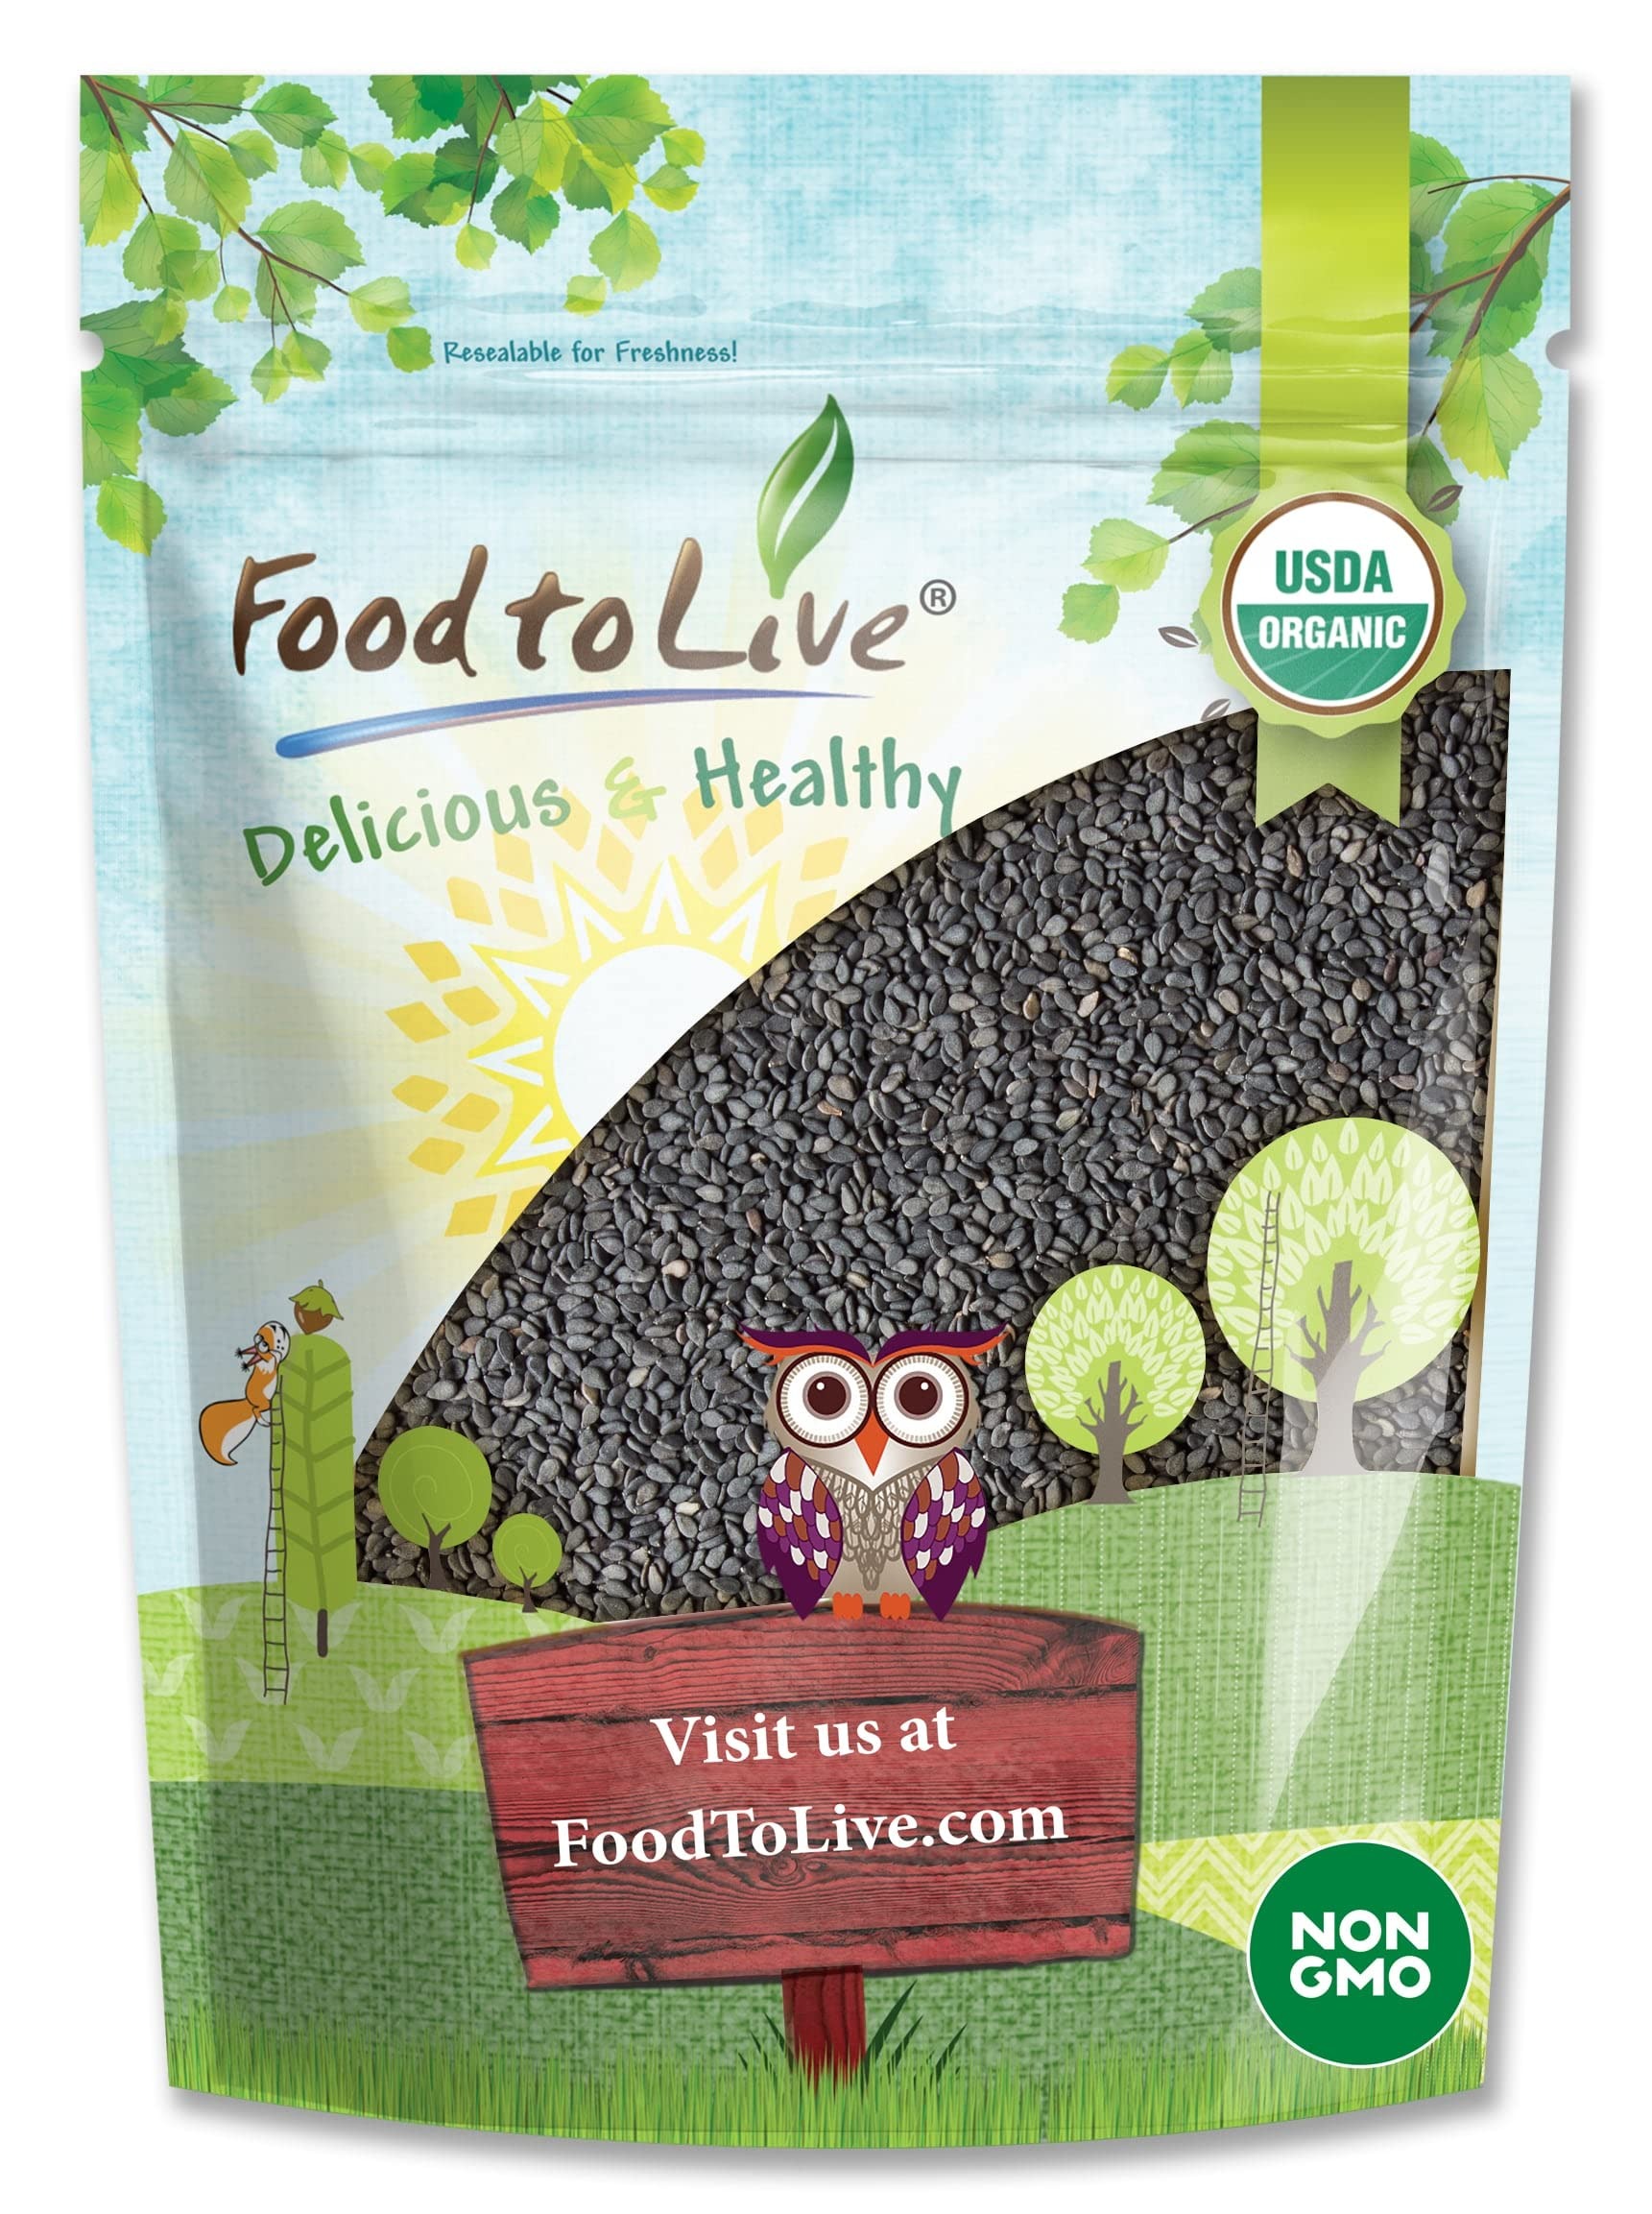
Item Name: Food to Live Organic Black Sesame Seeds, 8 Ounces Non-GMO, Raw Unhulled Kala Til Seeds, Unroasted, Kosher, Vegan, Bulk. Good Source of Calcium, Iron and Dietary Fiber. For Sesame and Tahini Paste.
Bullet Point 1: ✔️Delicious Organic Black Sesame Seeds from Food to Live are 100% free from any additives.
Bullet Point 2: ✔️Black Sesame seeds, organic and natural, are packed with essential B vitamins that support your wellbeing.
Bullet Point 3: ✔️Use Food to Live Black Organic Sesame Seeds to enhance the flavor of your sauces, marinades and main dishes.
Bullet Point 4: ✔️Minerals black sesame seeds are rich in promote bone structure and benefit your skin and hair.
Bullet Point 5: ✔️Raw Organic Black Sesame Seeds are safe and can be included in any diet.
Value: 8.0
Unit: Ounce

Price: 10.38